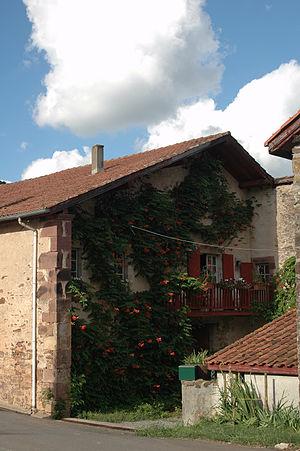
Irouléguy est une commune française, située dans le département des Pyrénées-Atlantiques en région Nouvelle-Aquitaine.